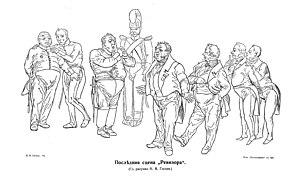
La Suite Gogol est une musique orchestrale composée par Alfred Schnittke en 1980. Elle a été créée pour la mise en scène, par Iouri Lioubimov, de la pièce de théâtre Le Revizor de Nicolas Gogol. Son exécution dure environ trente minutes.
Le Revizor est une comédie en cinq actes de Nicolas Gogol créée et publiée en 1836. Insatisfait, l'auteur a continué à travailler sa pièce de théâtre et en a livré une seconde mouture en 1841.